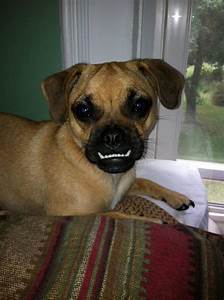
Label: cane